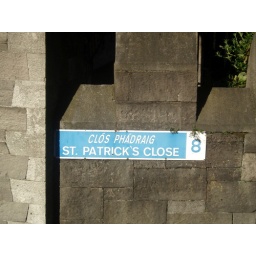
Detail in street sign